118th Rifle Division

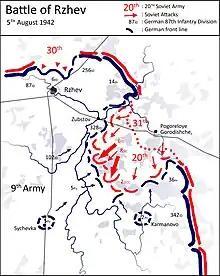
First Rzhev-Sychyovka Offensive. Western Front attacks on August 5.

In the planning for the summer offensive west of Moscow the 31st Army was one of four Soviet armies allocated from Western Front and Kalinin Front to strike the main blows to liberate Rzhev and Sychyovka and in the process encircle and destroy the main forces of German 9th Army. The intention was that Kalinin Front would attack on July 28, followed by Western Front on July 31, but in the even the latter was delayed until August 4. As of August 1 the 31st Army had seven rifle divisions under command plus four tank brigades and a substantial amount of artillery.